Miro (wrestler)

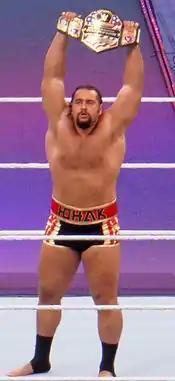
Rusev with the U.S. Championship at WrestleMania 31.

On November 3, Rusev gained his first professional wrestling championship and became the first Bulgarian-born champion in WWE history when he won the United States Championship from Sheamus in a post-"Raw" match that aired on the WWE Network and proceeded to defeat him in a rematch via count-out. At Survivor Series, Rusev competed in a 10-man Survivor Series match as part of Team Authority but he was eliminated from the match by countout. Rusev and Jack Swagger once again feuded in December, leading to Rusev successfully defending the United States Championship against Swagger at . At the Royal Rumble, Rusev entered the Rumble match at number 15, eliminating six other contestants and placing second overall. At Fastlane, Rusev successfully defended the United States Championship in a bout with John Cena. Rusev lost the United States Championship to Cena in a rematch at WrestleMania 31 after a miscommunication with Lana, ending his reign at 146 days and marking his first pinfall loss on WWE's main roster.